Acid Drinkers

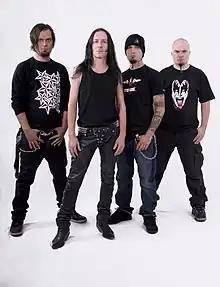
L-R: Aleksander "Olass" Mendyk, Tomasz "Titus" Pukacki, Maciej "Ślimak" Starosta and Darek "Popcorn" Popowicz (2008)

Acid Drinkers are a Polish thrash metal band formed in September 1986 in Poznań. Acid Drinkers were formed on 21 September 1986 consisting of Tomasz "Titus" Pukacki (vocals, bass) and Robert "Litza" Friedrich (guitar, vocals). The band's style is thrash metal, with influences of heavy metal and hardcore punk. Acid Drinkers are rated as one of the most important bands in the Polish thrash and heavy metal world.